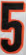
Number: 5